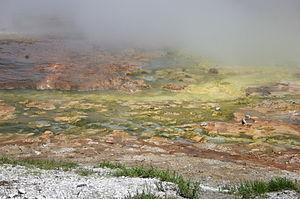
Les archées, ou Archaea, anciennement appelés archéobactéries, sont des microorganismes unicellulaires procaryotes, c'est-à-dire des êtres vivants constitués d'une cellule unique qui ne comprend ni noyau ni organites, à l'instar des bactéries. D'apparence souvent semblable à ces dernières, les archées ont longtemps été considérées comme des bactéries extrêmophiles particulières, jusqu'à ce que les recherches phylogénétiques sur les procaryotes, commencées en 1965, aboutissent, avec les travaux de Carl Woese et George E. Fox, à la publication en 1977 d'un arbre phylogénétique fondé sur les séquences des gènes d'ARN ribosomique des organismes étudiés, arbre dans lequel les procaryotes étaient scindés en deux domaines distincts, celui des bactéries et celui des archées. On sait aujourd'hui que l'arbre des eucaryotes prend naissance parmi des archées d'Asgård. Ainsi les archées forment un clade avec les Eukaryota mais constituent un groupe paraphylétique situé à la base de ces derniers.